Stanley Bruce

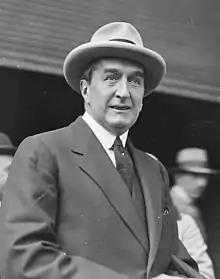
Bruce in 1934

These heavy-handed tactics drew outrage from the Labor Party, which challenged the Prime Minister to seek approval from the people. This Bruce did, and the elections of 1925 were Australia's first "red scare" election. He campaigned for industrial peace and an increased Commonwealth role in securing it, but also denounced "foreign agitators" and "class war" in appealing for law and order on the waterfront. He openly challenged pre-existing federal arrangements, stating on the campaign trail that Australia "should now consider whether that great historic instrument, the Constitution, meets the needs of to-day in the light of the developments which have taken place". The campaign was a success and the Bruce government was easily re-elected, increasing by 11 seats its majority over a disheartened ALP, whose leader Matthew Charlton was in poor health.